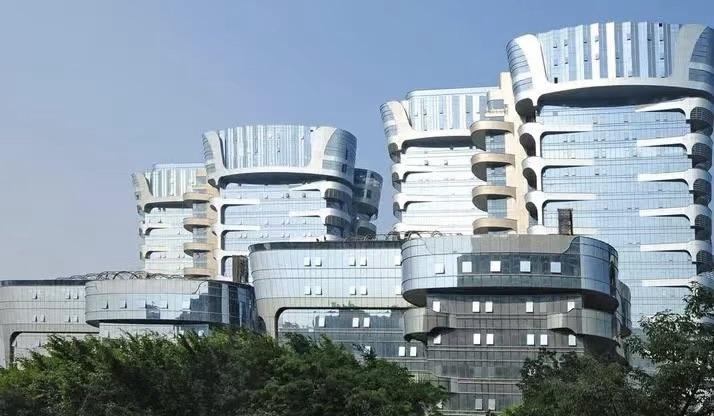
地标名称：智慧广场
所在城市：深圳市·南山区